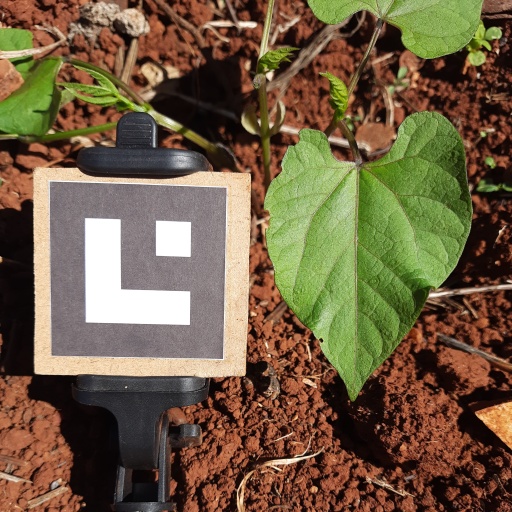
Observations: wavy surface, eating holes in the edge, under sunlight